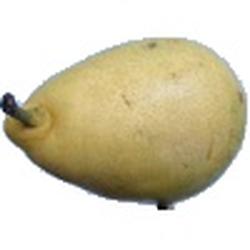
Label: Pear